France–India relations

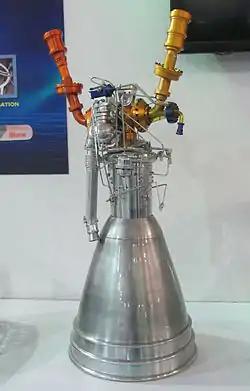
India's Vikas rocket engine, which powers both the PSLV and GSLV, benefited from collaboration on the CNES/SEP Viking 4A rocket engine.

Dassault Rafale won the Indian MMRCA competition to supply 126 medium multi-role combat aircraft to the Indian Air Force. In April 2015, the inabilities to conclude negotiations on contractual obligations led the Modi government to transform the acquisition into a G2G procurement for 36 aircraft in flyaway condition, intended to equip three squadrons of the Indian Air Force. Defense analysts raised concerns that equipment procurement requirements which were defined two decades ago are out of sync with current requirements and the future nature of air-combat. Air forces of advanced Western nations, especially the US and France, are restructuring their air forces by increasing space-based assets and reducing fleets of manned combat aircraft. Autonomous drones have become the preferred platform for high-risk missions over enemy territory in both high and low intensity conflict zones. NATO uses aerial reconnaissance drones to monitor the borders of Europe, and the US uses maritime surveillance drones in the Western Pacific and unmanned combat drones in missions against low-value and unsophisticated targets in Iraq, Afghanistan, Libya and Syria. Defense white-papers published in OECD countries show that the use of combat and reconnaissance pilotless vehicles, like the flight-tested Dassault nEUROn and Northrop Grumman X-47B UAVs or the Boeing X-37 robotic spacecraft will become widespread in the years ahead.